535th Airlift Squadron

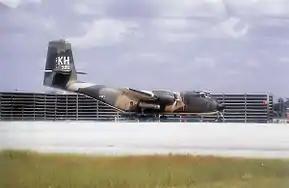
DeHavilland C-7A of the 535th Tactical Airlift Squadron at Cam Rahn Bay in 1971

In August 1966, the Air Force and the Army began implementing Project Red Leaf, which would transfer responsibility for the de Havilland Canada C-7 Caribou from the Army to the Air Force following the Johnson-McConnell agreement of 1966. At Vung Tau Air Base, South Vietnam, Air Force personnel began being assigned to the 57th Aviation Company. The Department of Defense had ordered that the 483d Tactical Airlift Wing's new squadrons be located on Air Force installations, not on Army posts, and the cadre of the wing at Cam Ranh Bay Air Base began planning to move squadron level operations operating from small Army camps to permanent sites when the Air Force units were activated. On 1 January 1967, the 457th Squadron was organized and took over Caribou operations from the 57th Company.